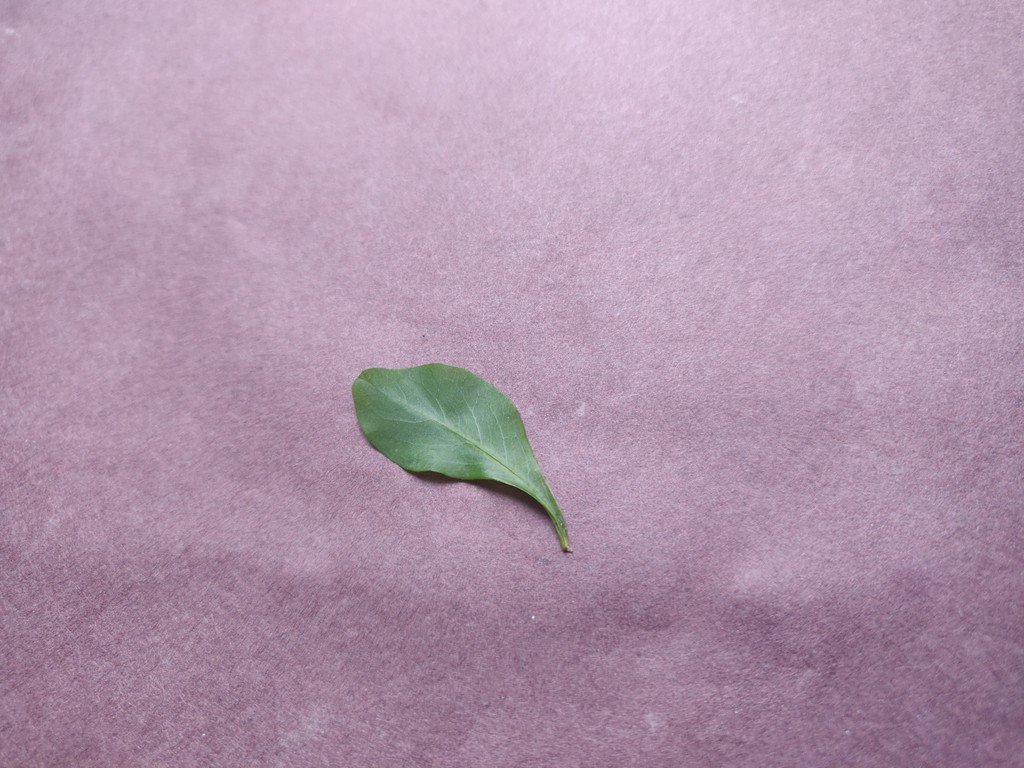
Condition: Healthy
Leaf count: single
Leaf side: front